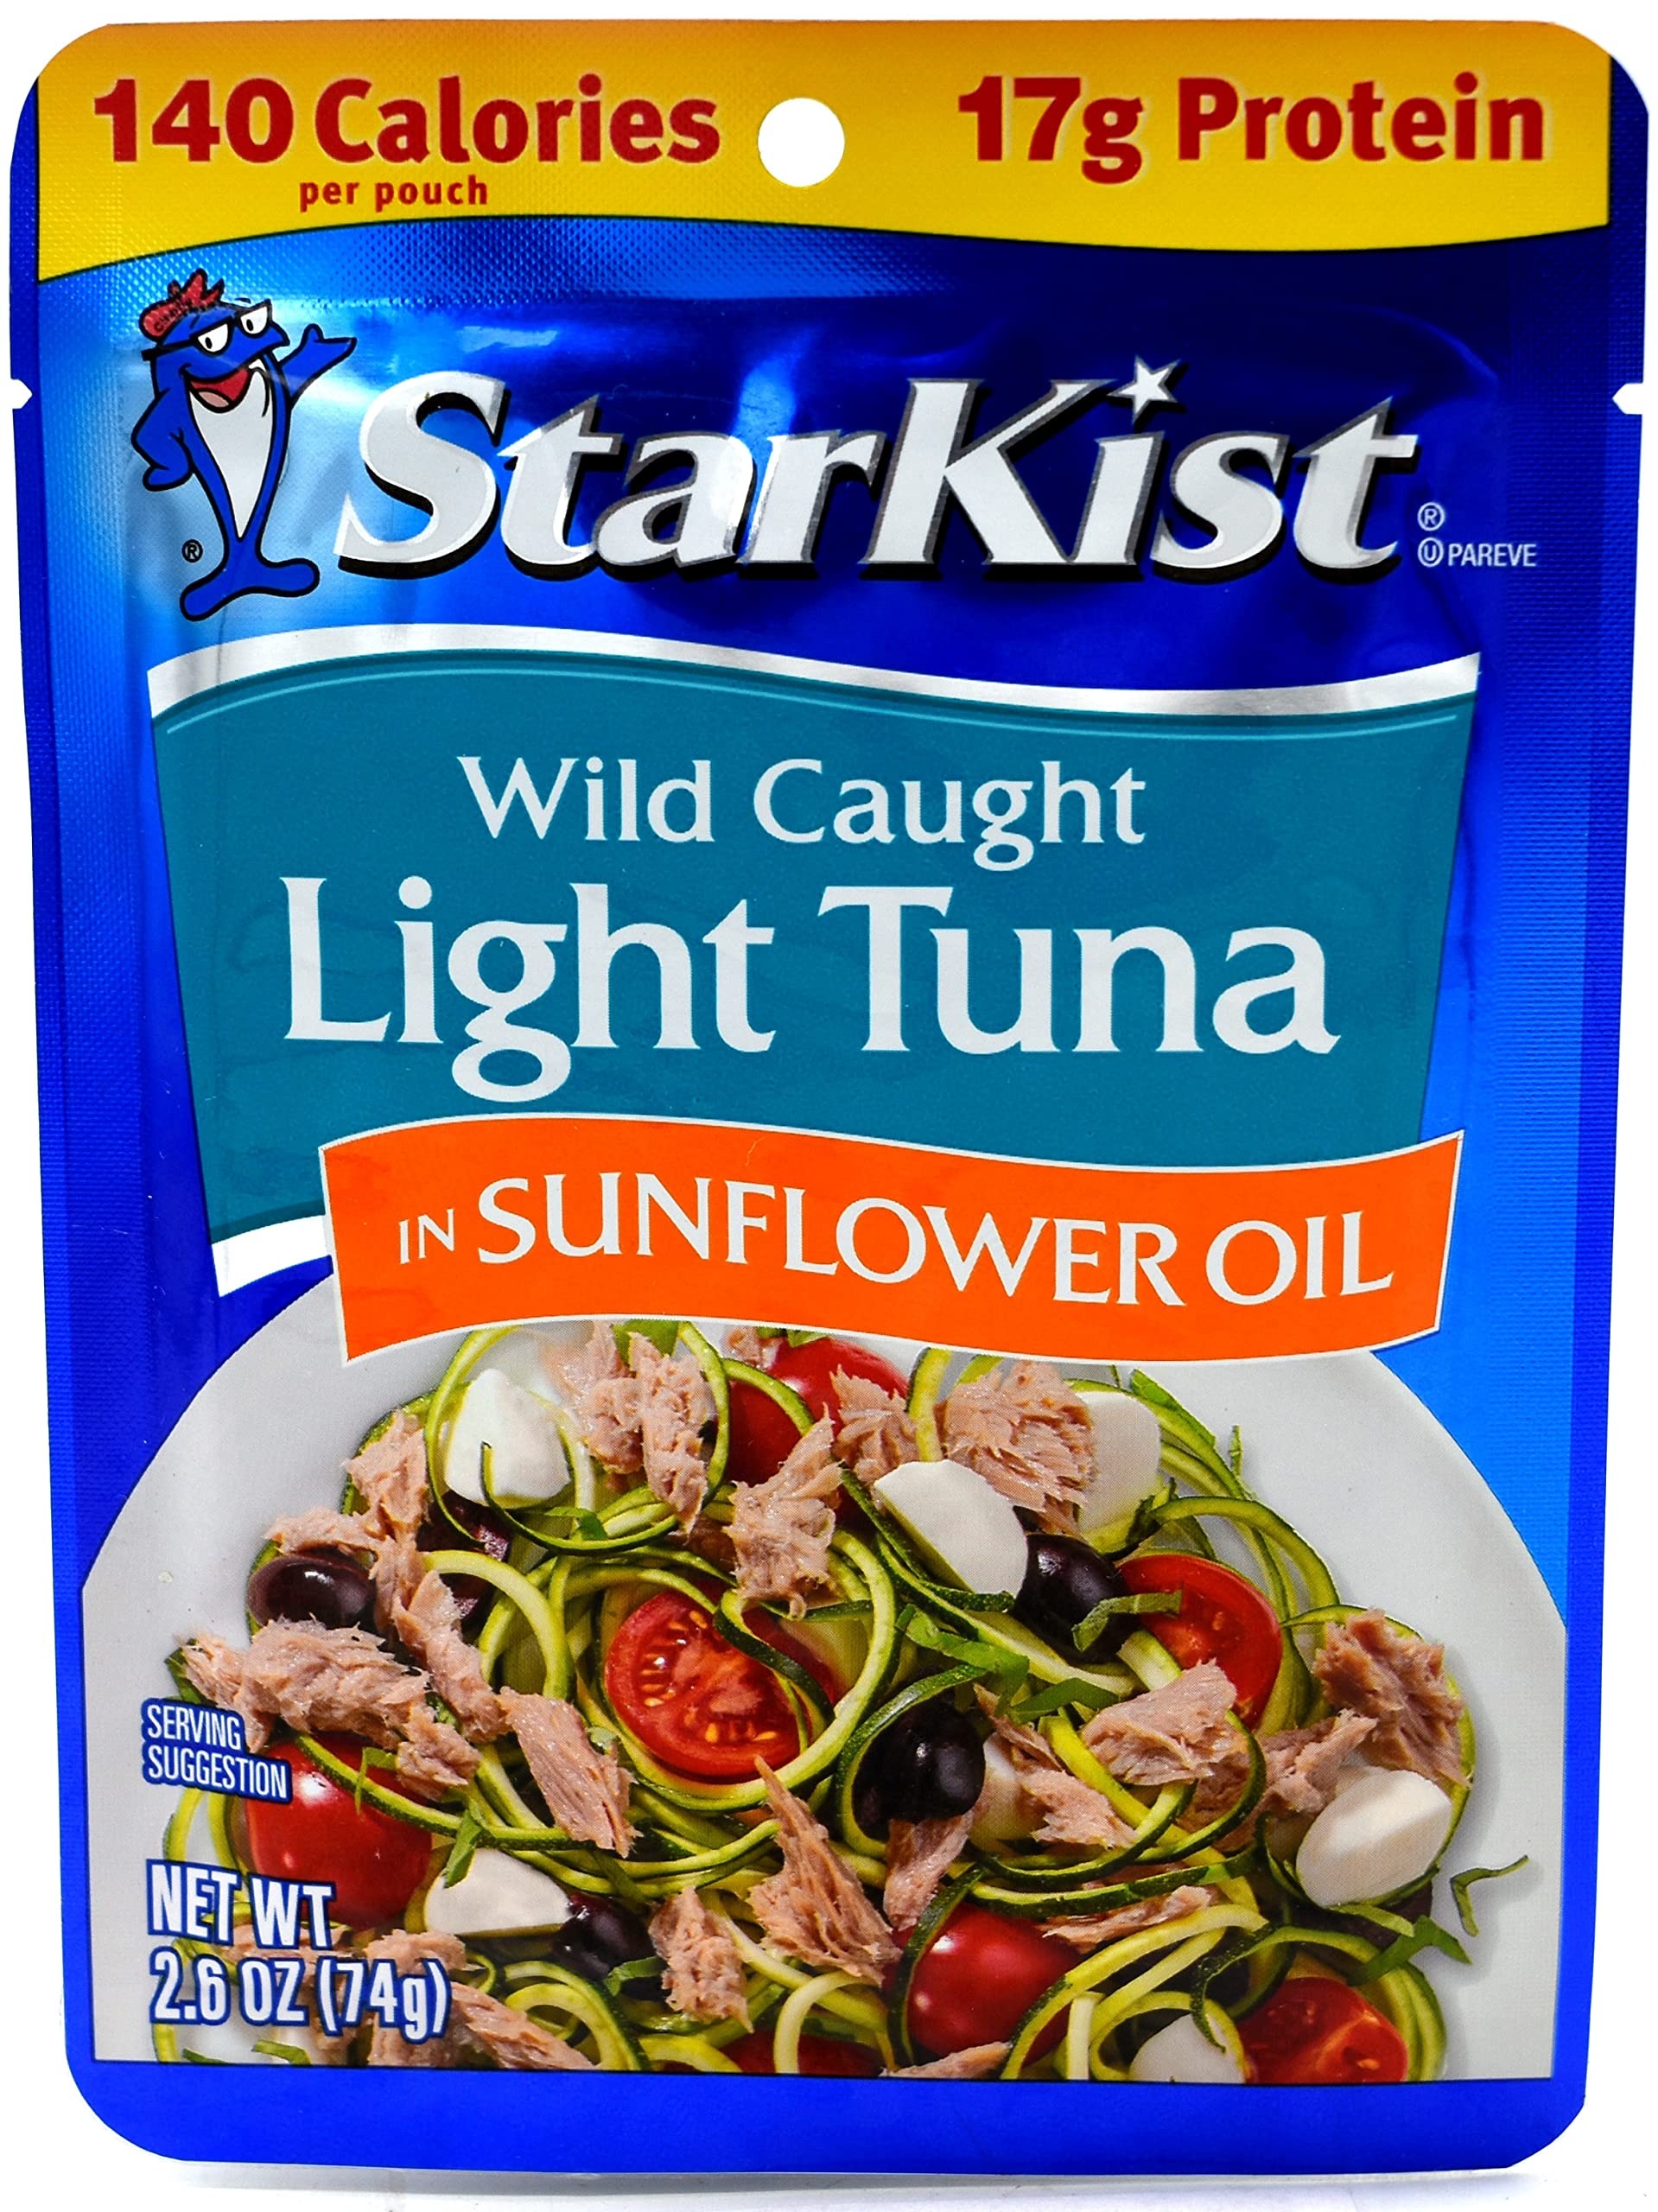
Item Name: Starkist Chunk Light Tuna In Sunflower Oil, 2.6-Ounce Pouch (Pack of 15)
Bullet Point 1: Hand Packed Tuna with Delicately Flavored Sunflower Oil in a No Drain Flavor Fresh Pouch
Bullet Point 2: An Excellent Choice for People Who Prefer Tuna Packed in Oil, but are Concerned about Their Health
Bullet Point 3: High in Omega-3’s, Contains 250mg Per Serving of EPA and DHA Combined, which is 156% of the 160mg Daily Value for a Combination of EPA and DHA
Bullet Point 4: Same Premium Tuna as Found in StarKist Chunk Light Tuna in Water
Bullet Point 5: Perfect on a Salad, in a Sandwich, Right Out of the Pouch or Used as a Substitute for Beef or Chicken in Your Favorite Recipes.
Product Description: Hand packed with delicately flavored Sunflower oil. These select cuts of tuna in the StarKist Flavor Fresh Pouch are an excellent choice for people who prefer tuna packed in oil, but are concerned about their health. It has the same premium tuna as our Chunk Light Tuna in Water. It is tuna you can really tear into because it’s no drain. Perfect on a salad, in a sandwich, right out of the pouch or used as a substitute for beef or chicken in your favorite recipes. This StarKist Chunk Light Tuna in Sunflower Oil contains 250mg per serving of EPA and DHA combined, which is 156% of the 160mg Daily Value for a combination of EPA and DHA.
Value: nan
Unit: None

Price: 1.035